O'Higgins F.C.

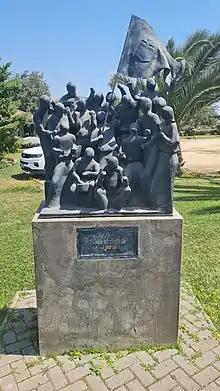
Memorial to the 16 victims of the Tomé tragedy, in Monasterio Celeste.

For the 2005 season, ex-goalkeeper Nelson Cossio became the club's new manager. However, the club started to distance itself from the promotion places after a run of six winless matches. After a draw to Deportes Copiapó in August, Cossio was sacked. Shortly after Cossio was sacked, the club was purchased by ANFP's former president, Ricardo Abumohor, who bought the team from Codelco, having the Primera B title as the principal objective for the return to the Primera División. He brought in manager as Cossio's replacement, and the club eventually achieved that long awaited objective, defeating Deportes Melipilla 4–3 on aggregate for the promotion with Hugo Brizuela and Mario Núñez as the key players of the success.